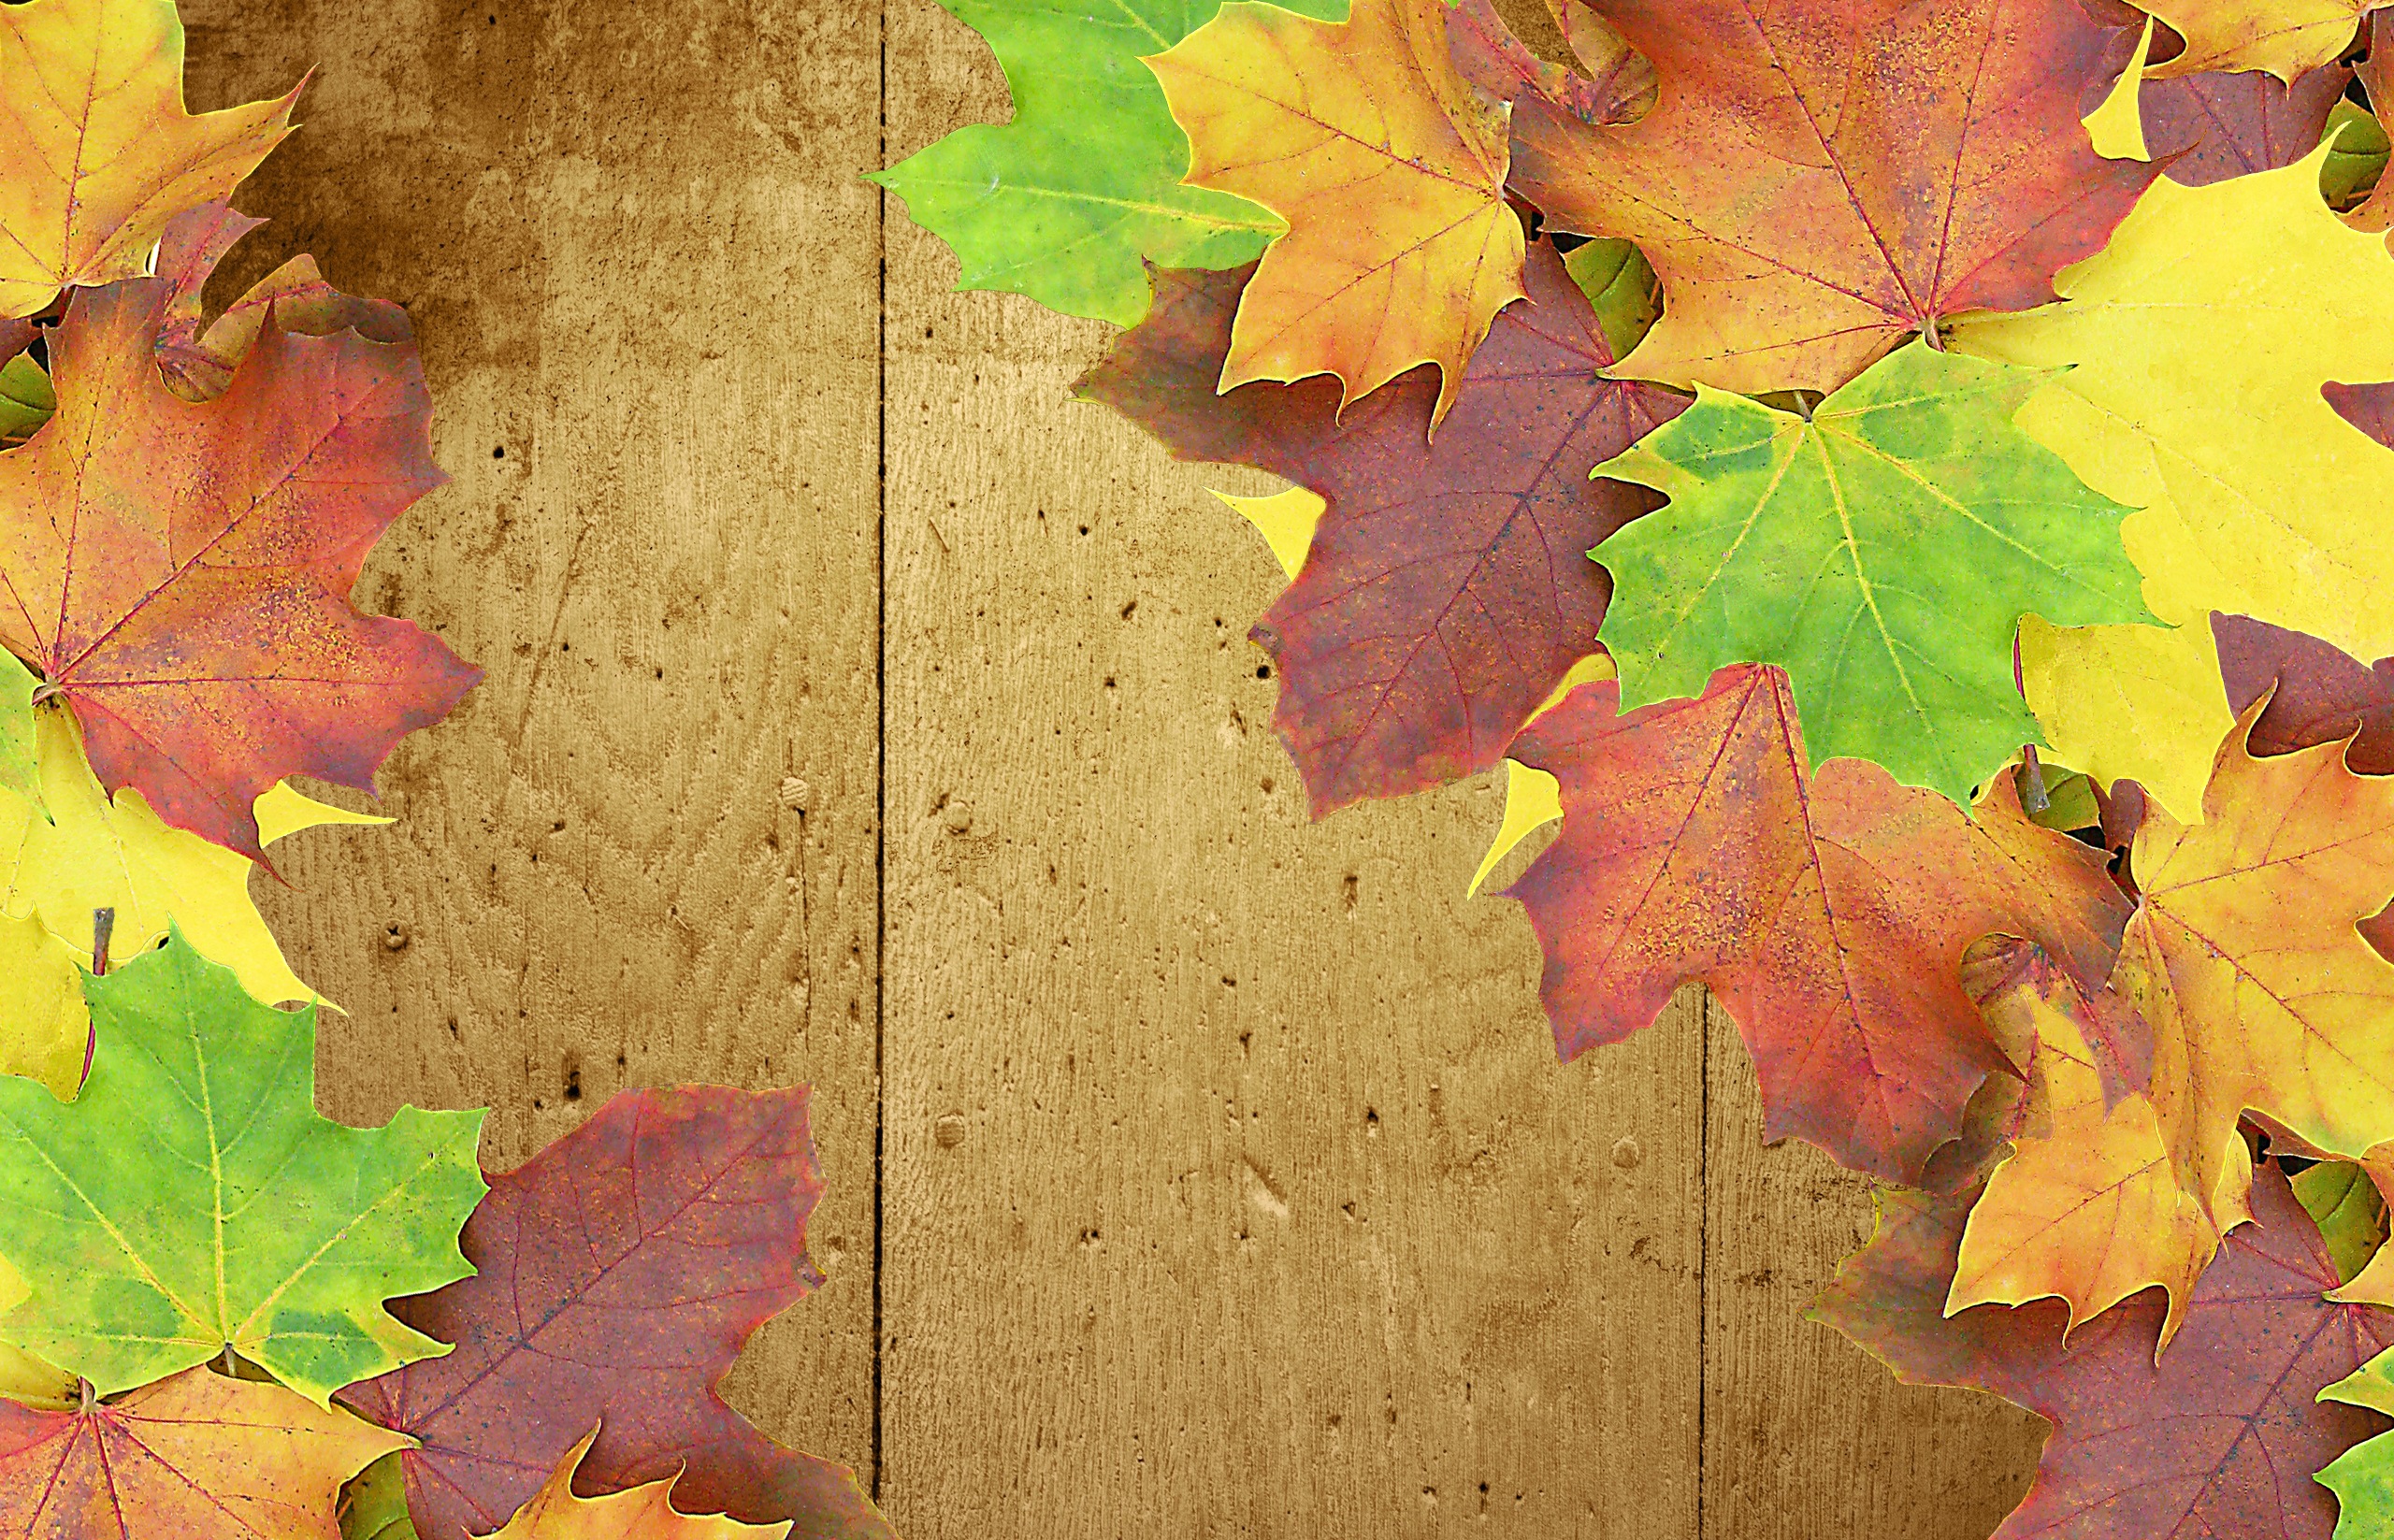
tree, nature, plant, wood, leaf, flower, red, color, autumn, frame, botany, colorful, yellow, season, maple, maple tree, maple leaf, emerge, leaves, background, boards, october, of course, fall foliage, golden autumn, beech, wellness, flowering plant, woody plant, land plant